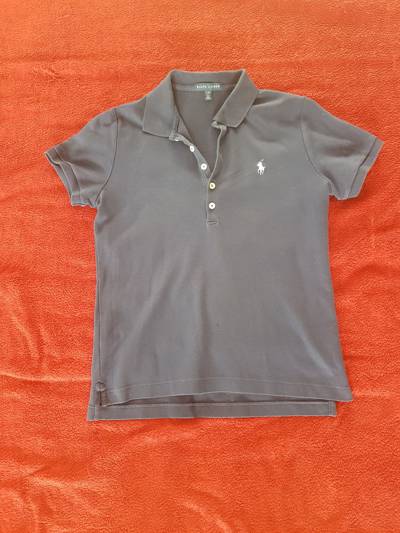
Waste category: clothes